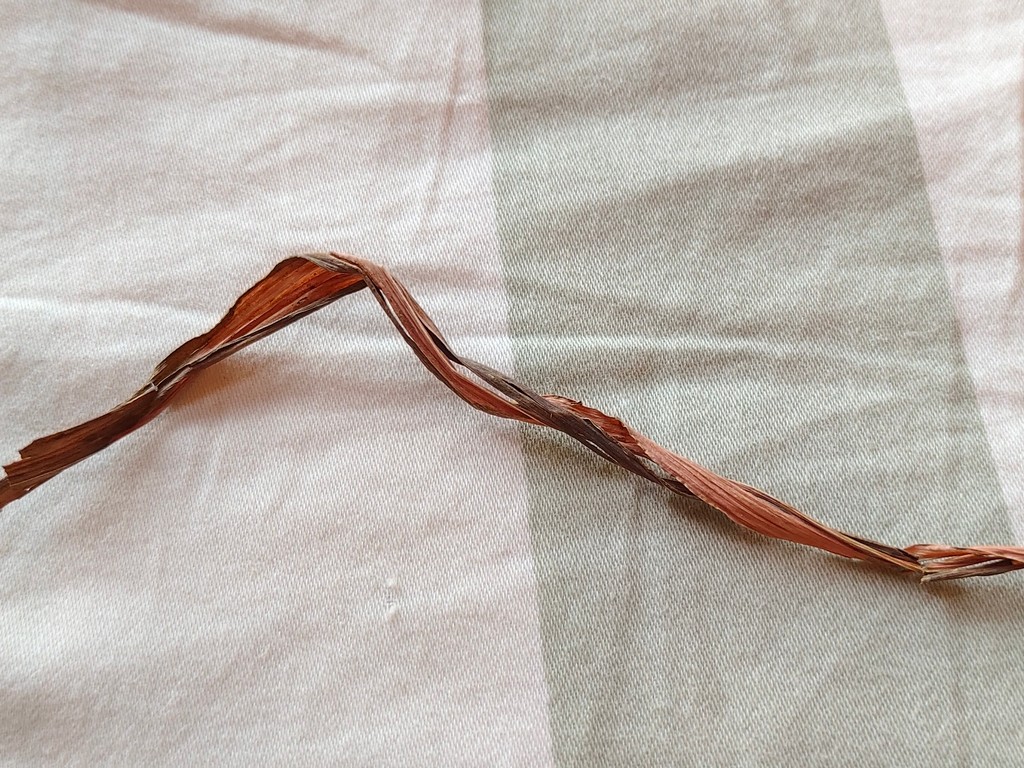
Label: Dried